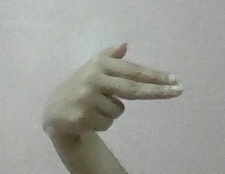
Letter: ghain